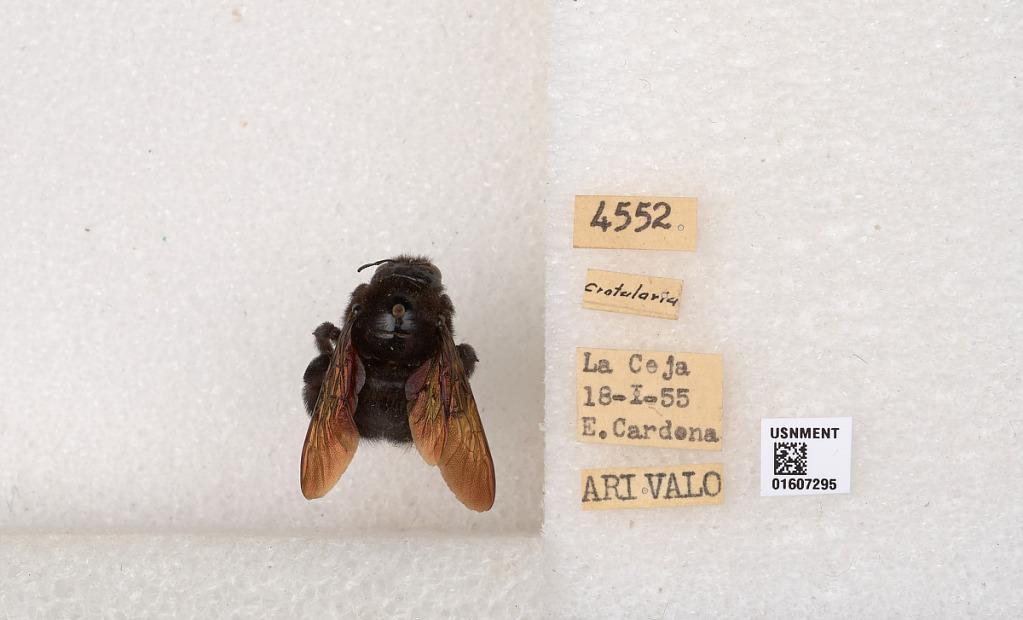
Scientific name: Xylocopa (Neoxylocopa) cubaecola Lucas
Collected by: E. Cardena
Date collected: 1955-1-18
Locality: La Ceja